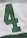
Number: 4